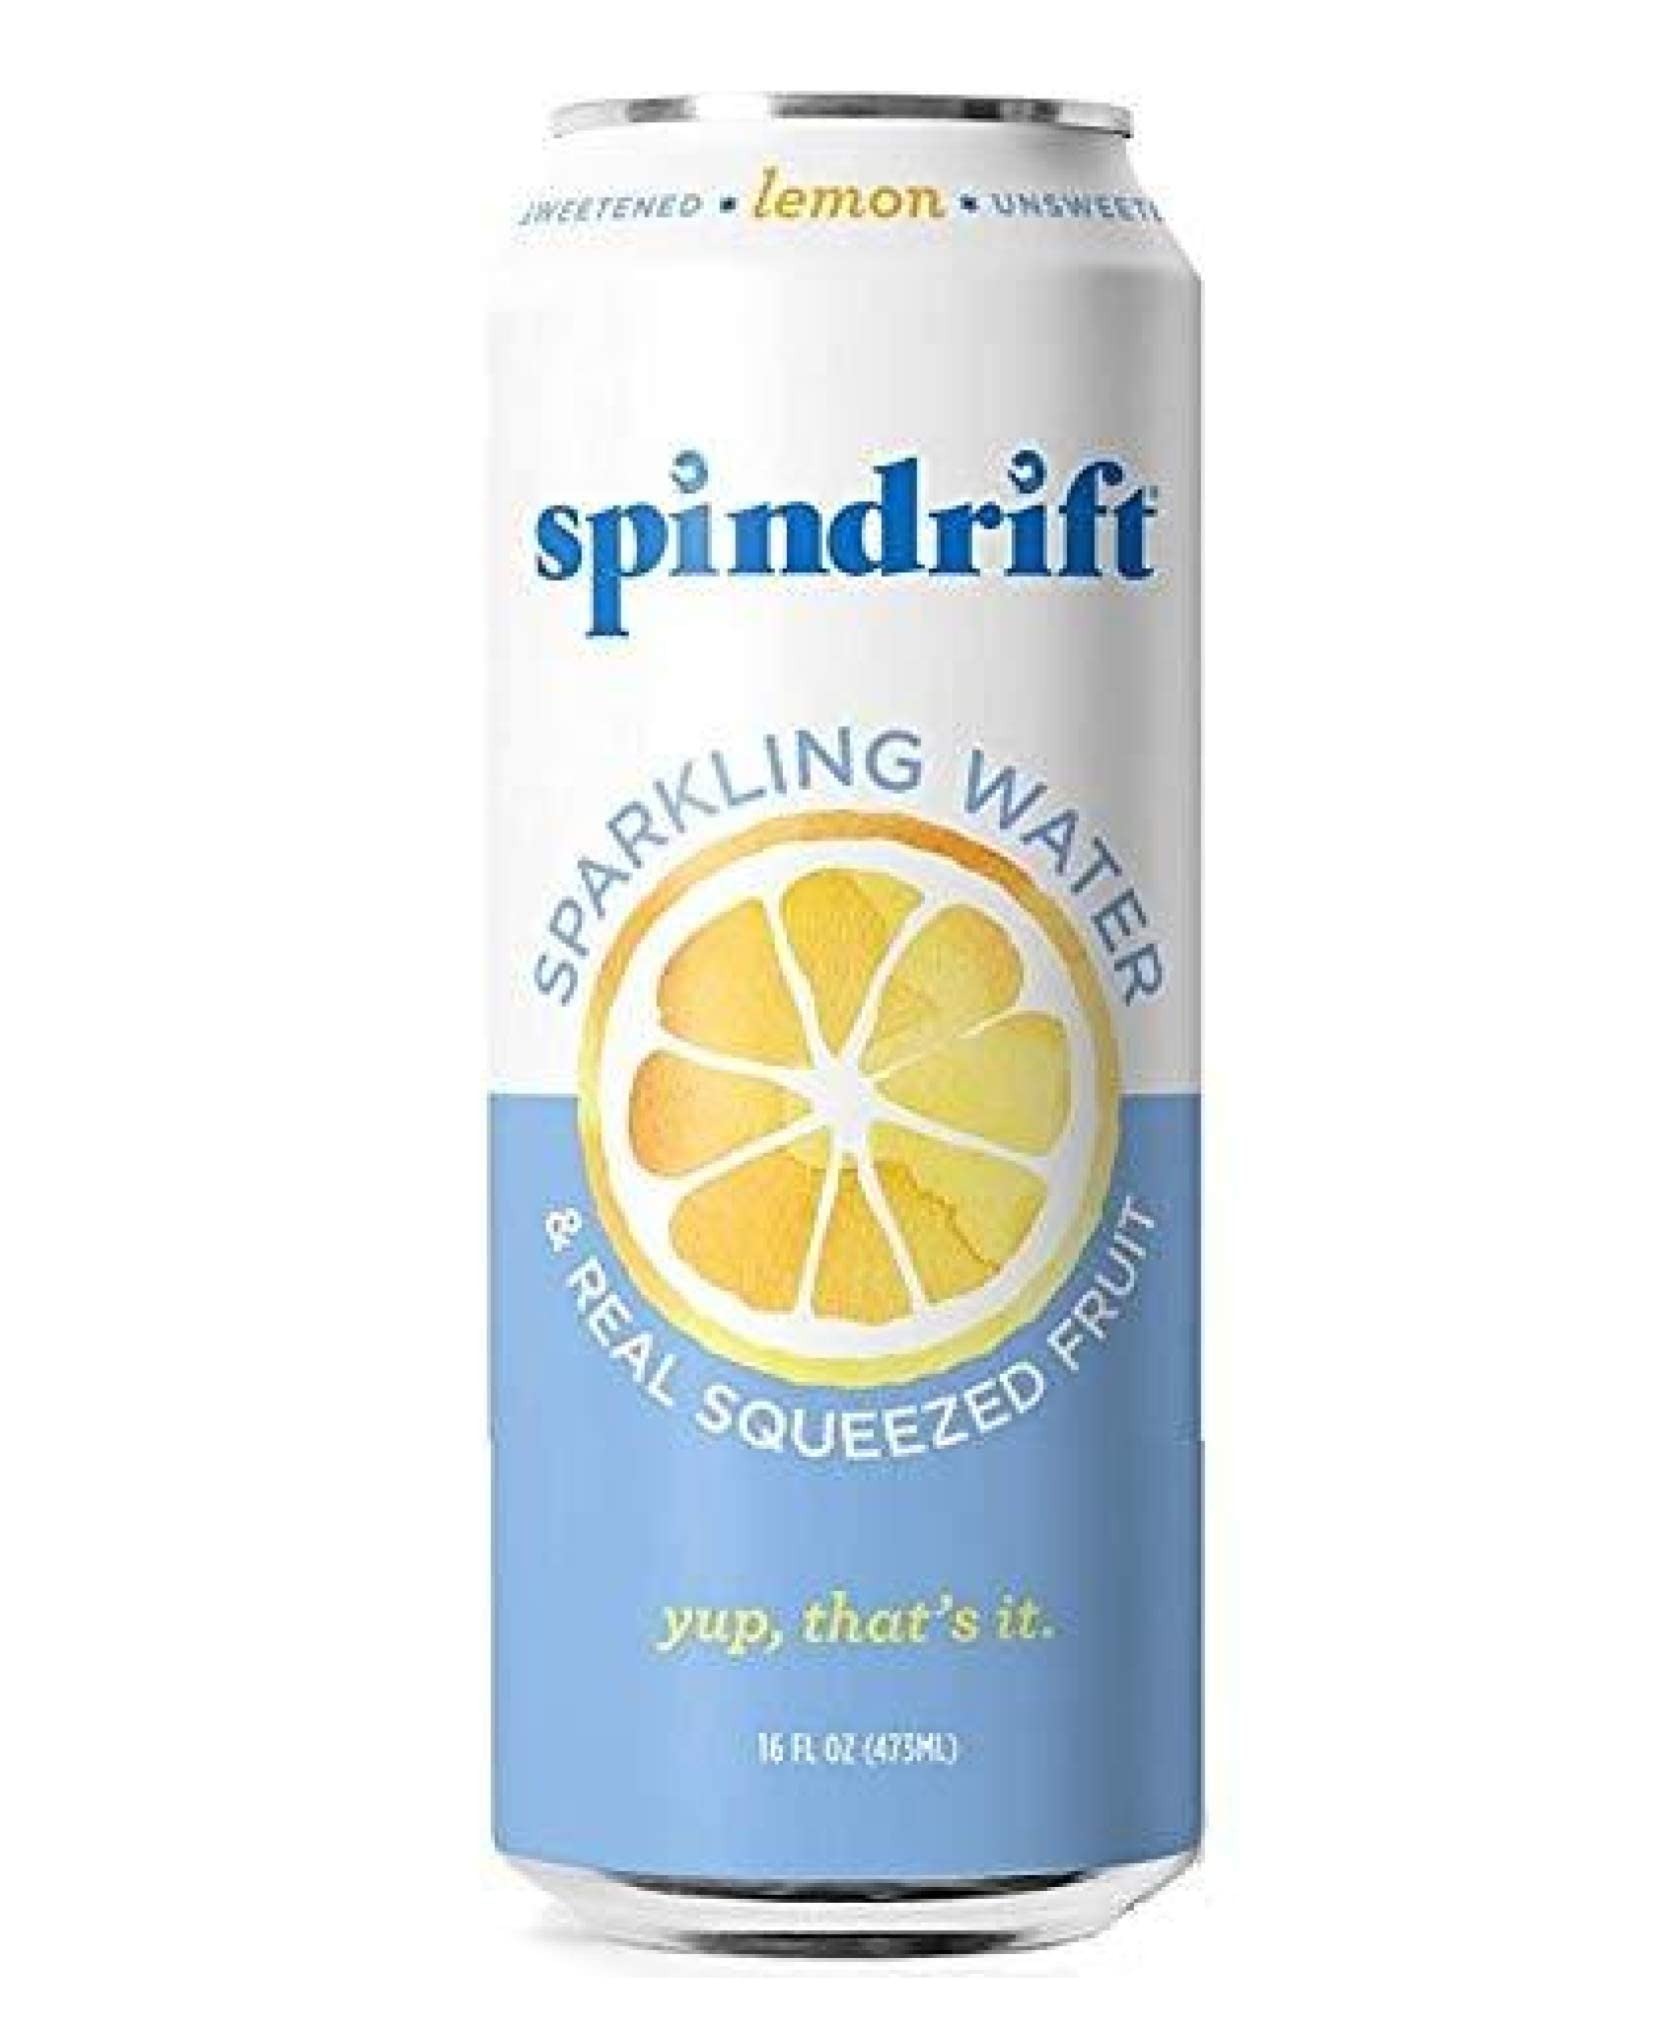
Item Name: Spindrift Sparkling Water, Lemon Flavored, Made with Real Squeezed Fruit, 16 Fluid Ounce Cans, Pack of 12 (Only 4 Calories per Seltzer Water Can)
Bullet Point 1: Pack contains 12 cans of Spindrift Lemon flavored sparkling water (16 fluid ounces per can)
Bullet Point 2: Containing 3% fruit juice and only 3 calories per can
Bullet Point 3: Unsweetened, no added sugar, Gluten-free, non-GMO, Kosher, never from concentrate
Bullet Point 4: Lightly Carbonated, slightly pulpy, and with a fuller flavor than regular sparkling water, carbonated water, and seltzer water
Bullet Point 5: Made with real squeezed lemons from family farms in the US, Spindrift is more refreshing and flavorful than water from a sparkling water maker
Value: 192.0
Unit: Fl Oz

Price: 6.74